Götterdämmerung

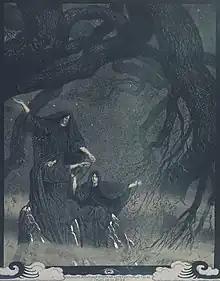
The Norns weave the Rope of Destiny, an illustration for Wagner's "Ring" by Franz Stassen, 1914

The three Norns, daughters of Erda, the goddess of Nature, gather beside Brünnhilde's rock, weaving the Rope of Destiny. From it they read of the past, the present, and of the future when Valhalla will be set on fire and the end of the gods will come (""Welch' Licht leuchtet dort?""). As their narration approaches the point when they want to sing about the fate of Alberich's ring and its curse and as the themes of Siegfried and the Curse of the ring are heard, the rope breaks. Lamenting the loss of their wisdom, the Norns disappear, returning to their mother Erda beneath the earth (""Zu End' ewiges Wissen!"").